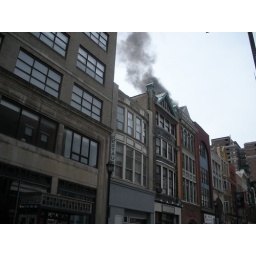
somewhere in Philadelphia. A building was emitting this thick black smoke behind these buildings.